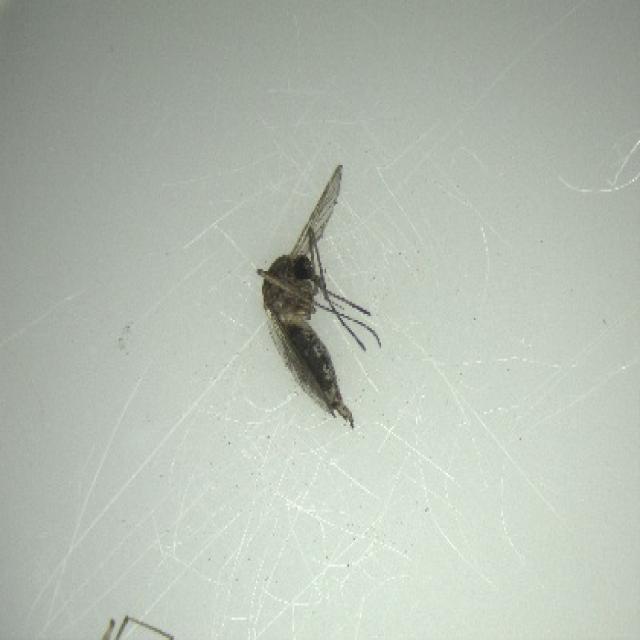
Species: aedes_vexans